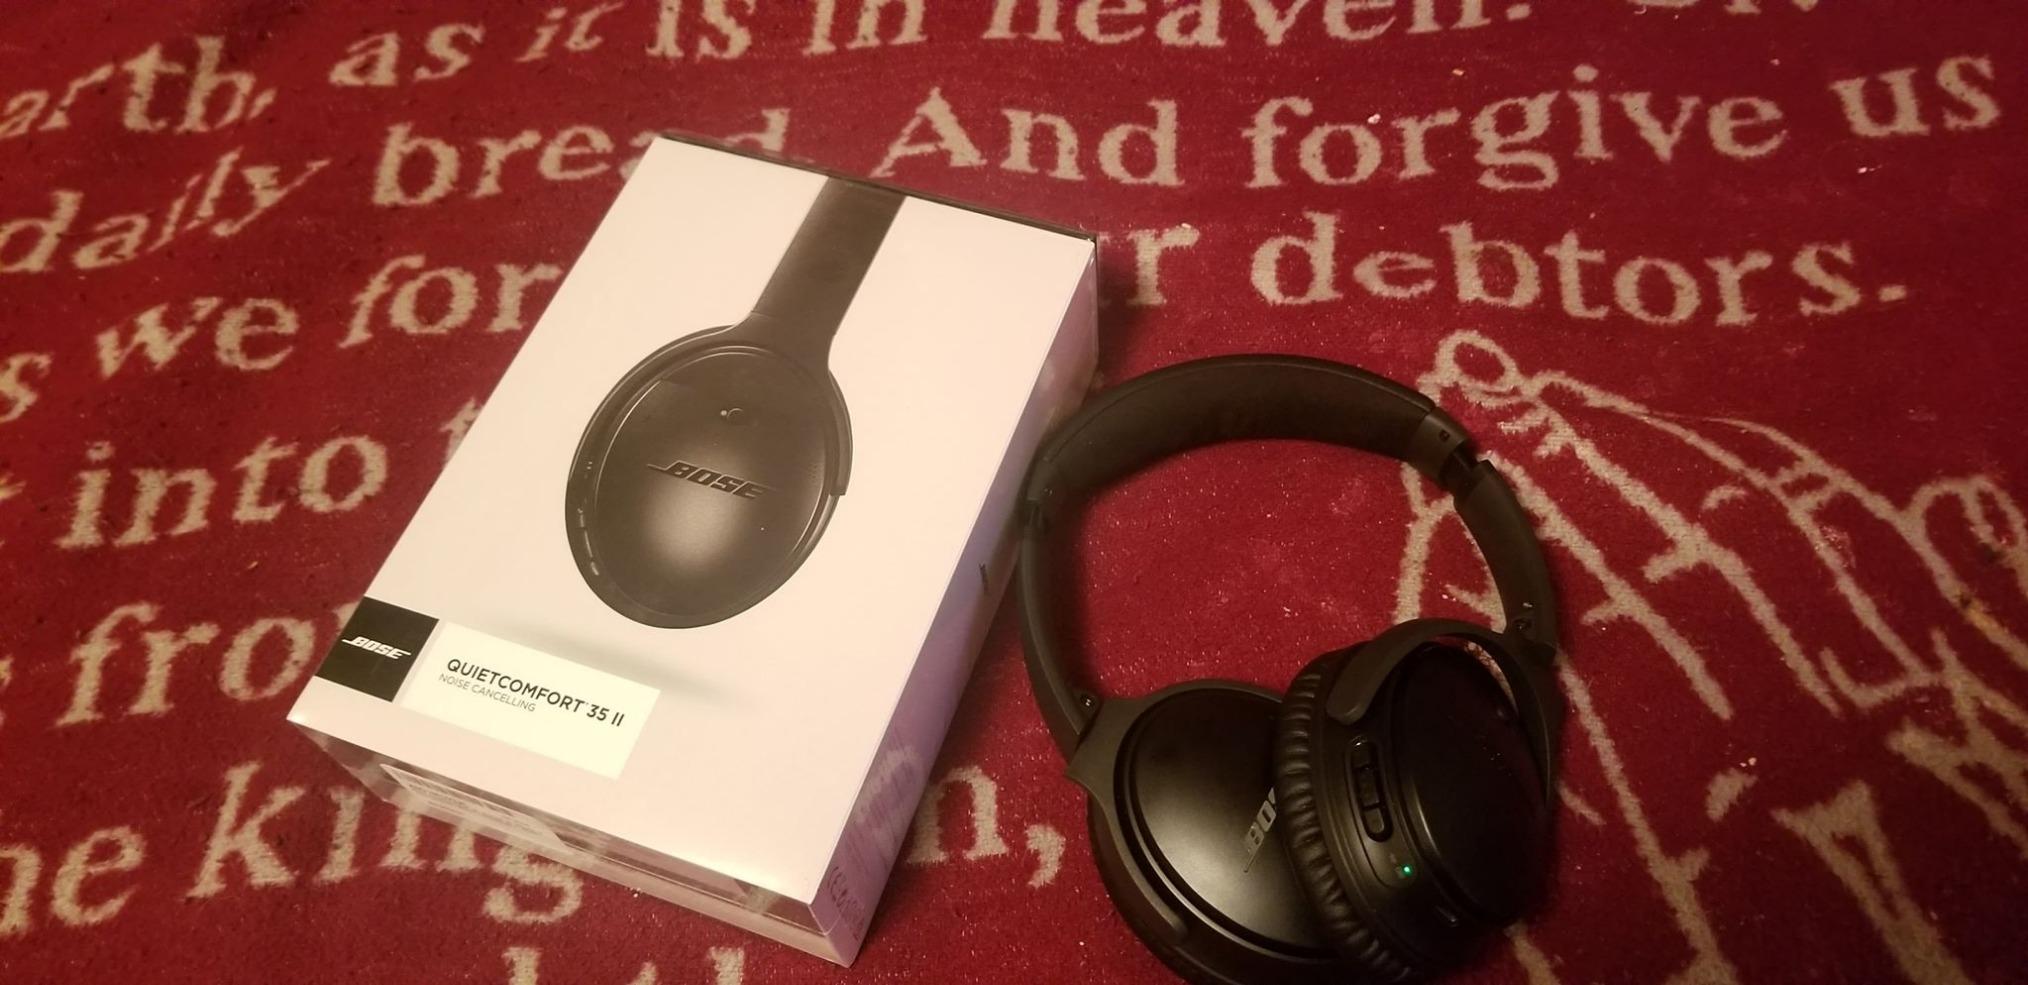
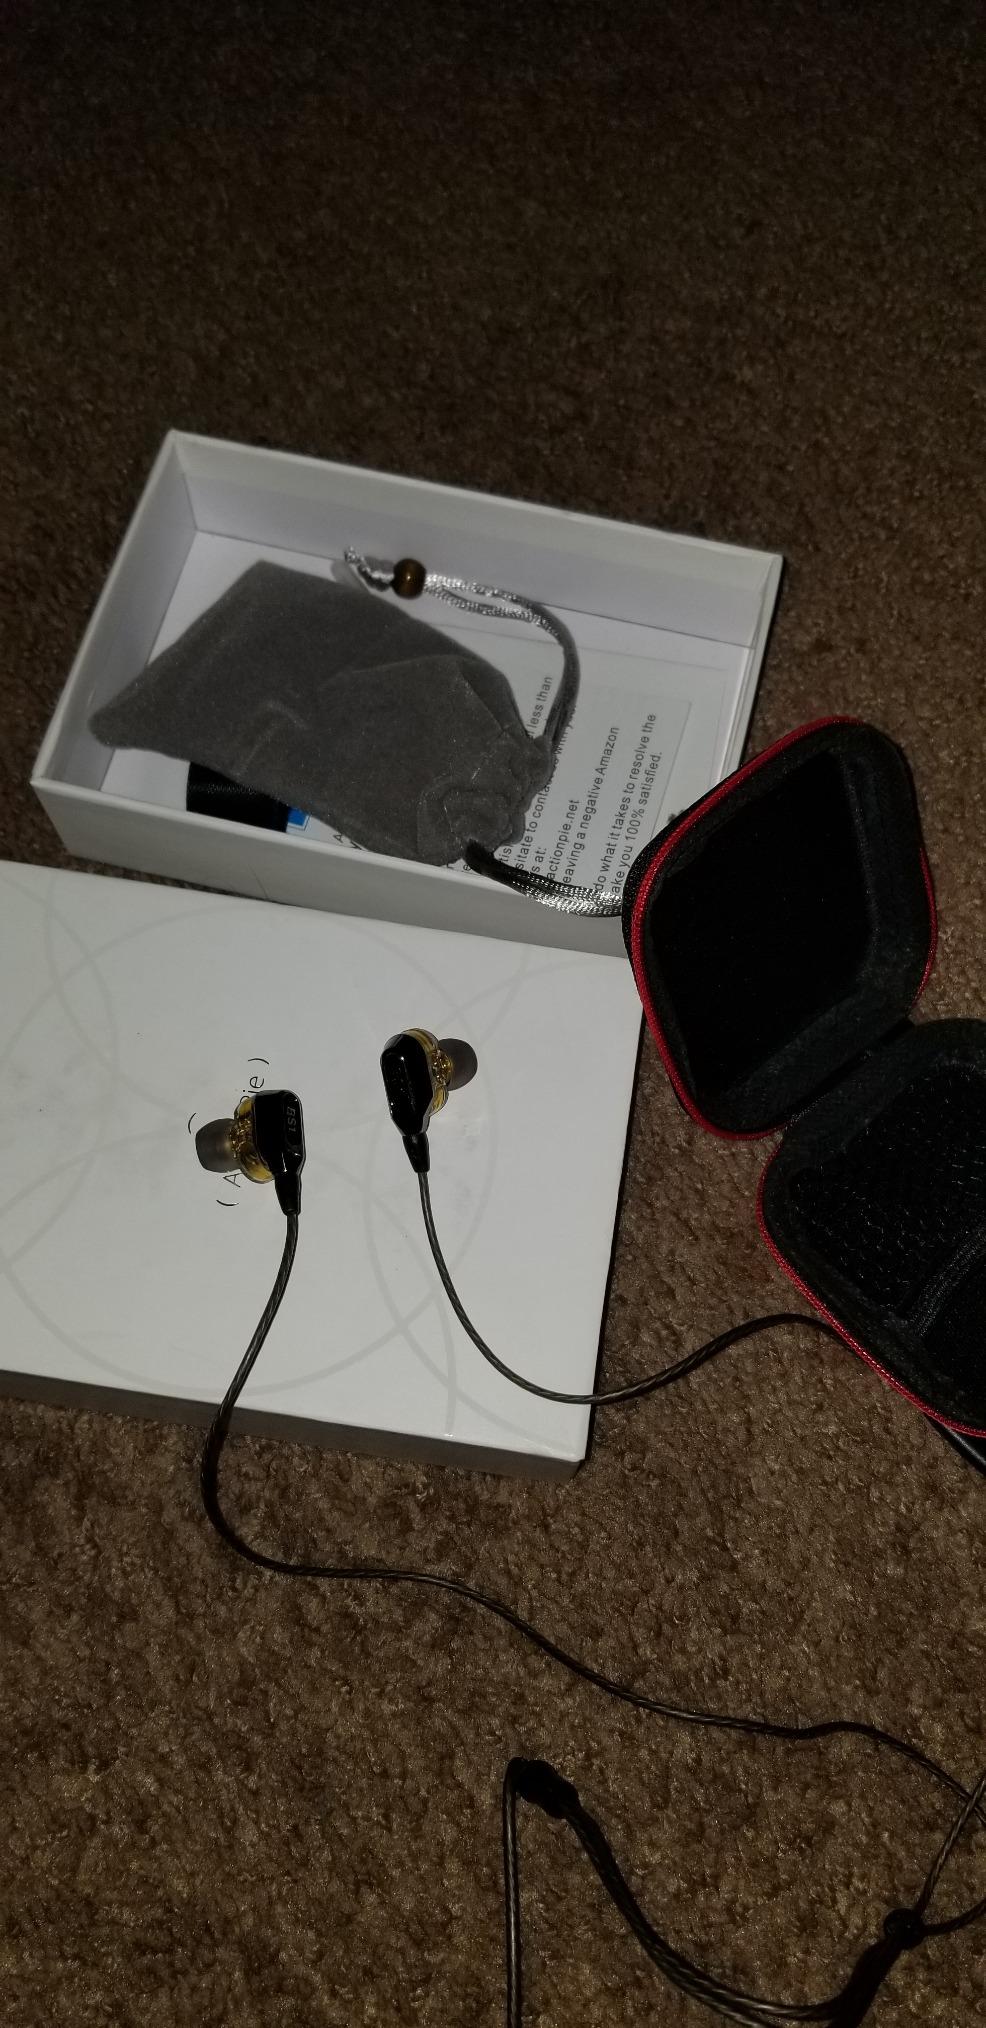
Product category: headphones
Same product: no